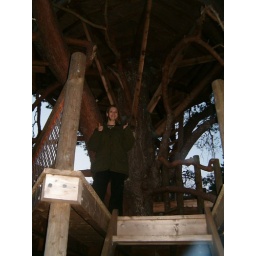
Portia in de tree house